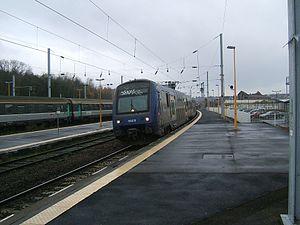
La gare de Maubeuge est une gare ferroviaire française de la ligne de Creil à Jeumont, située au sud-ouest du centre-ville de Maubeuge, à proximité de la commune de Louvroil, dans le département du Nord, en région Hauts-de-France.